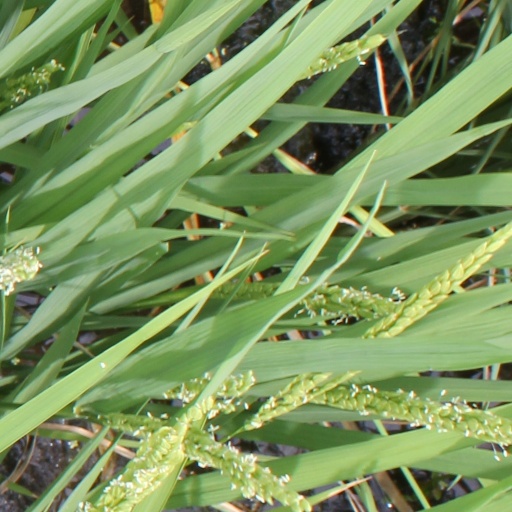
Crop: rice